Miles Messenger

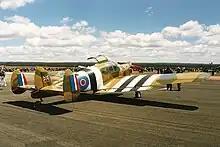
A Messenger in 1998, painted to represent Field Marshal Montgomery's aircraft

The Messenger was designed to meet an informal request from a group of British Army officers for a robust, slow speed, low maintenance air observation post and liaison aircraft.